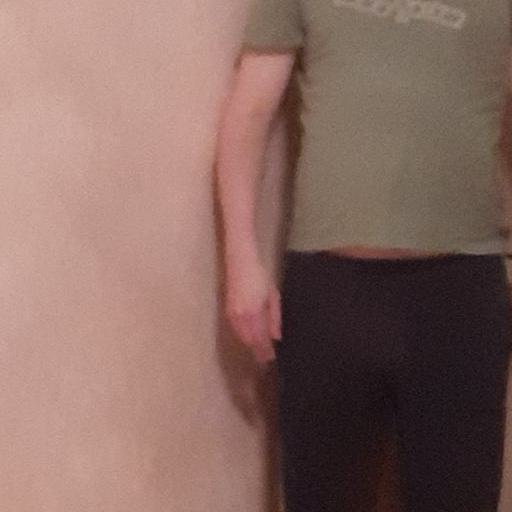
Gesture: no_gesture